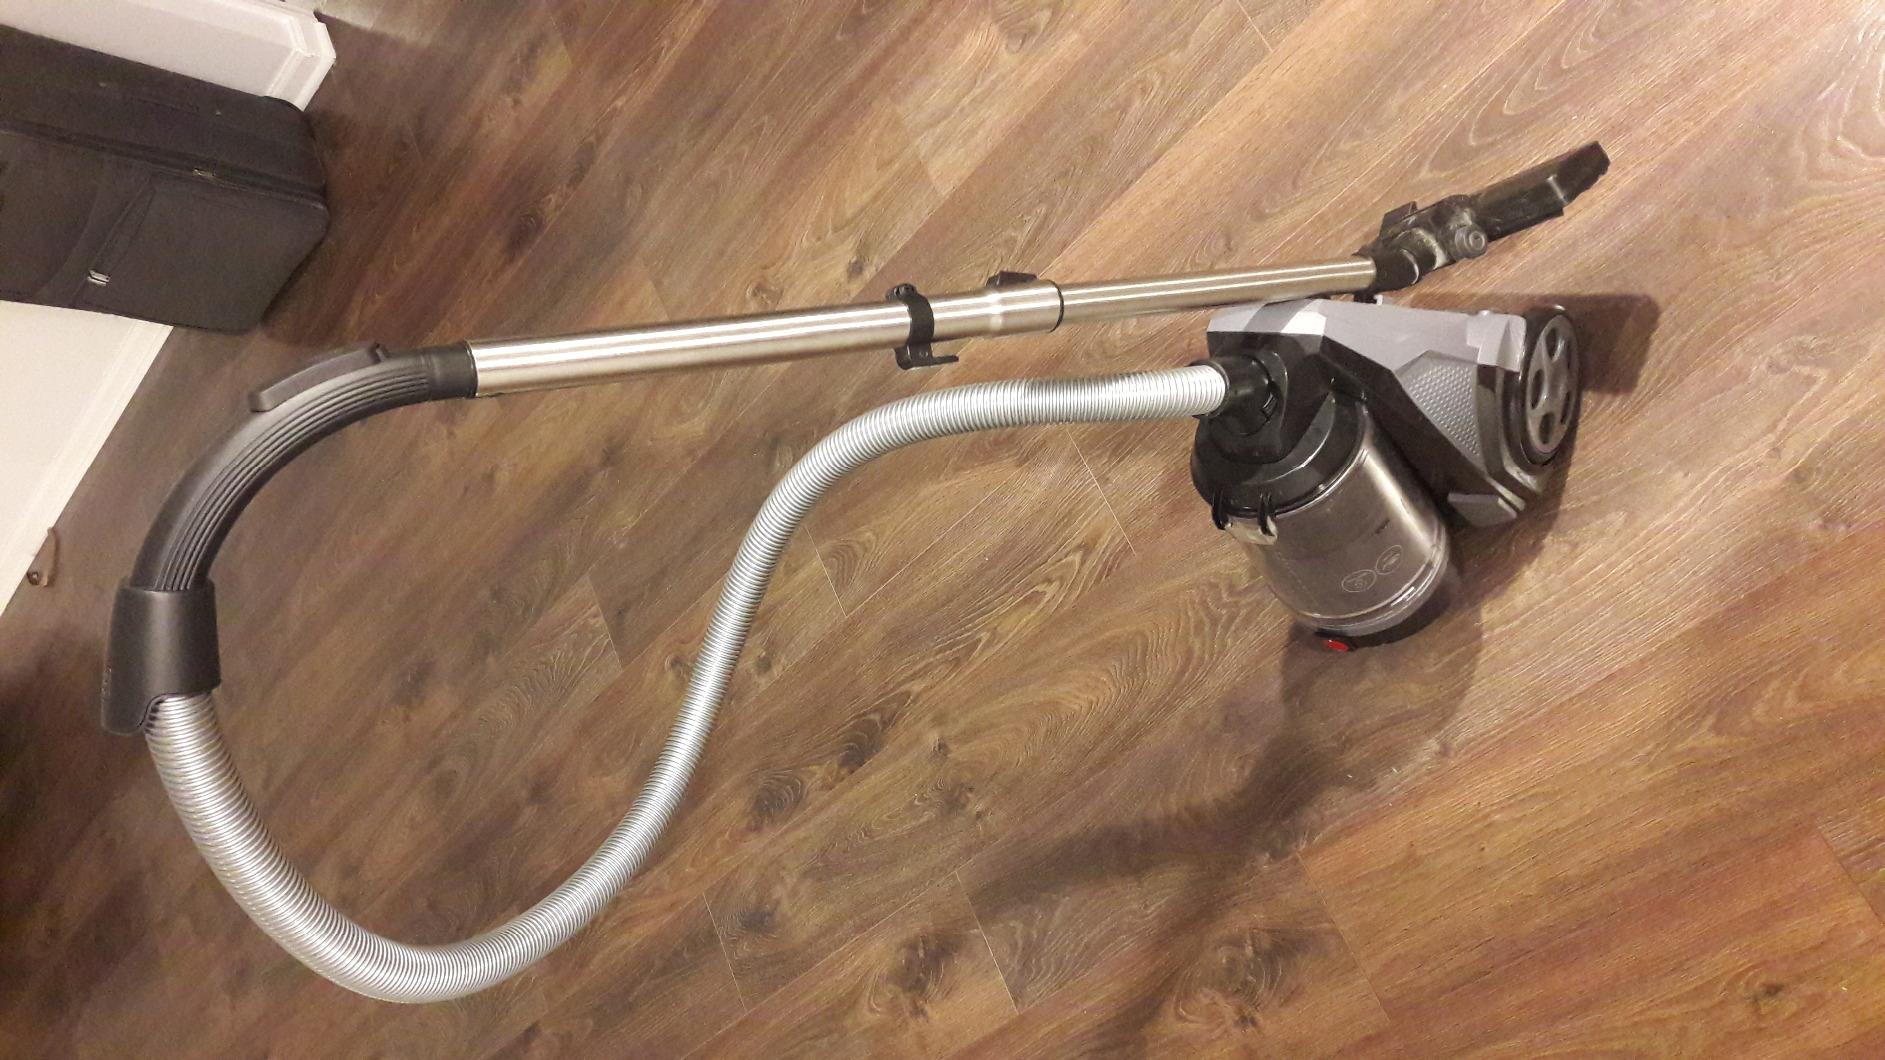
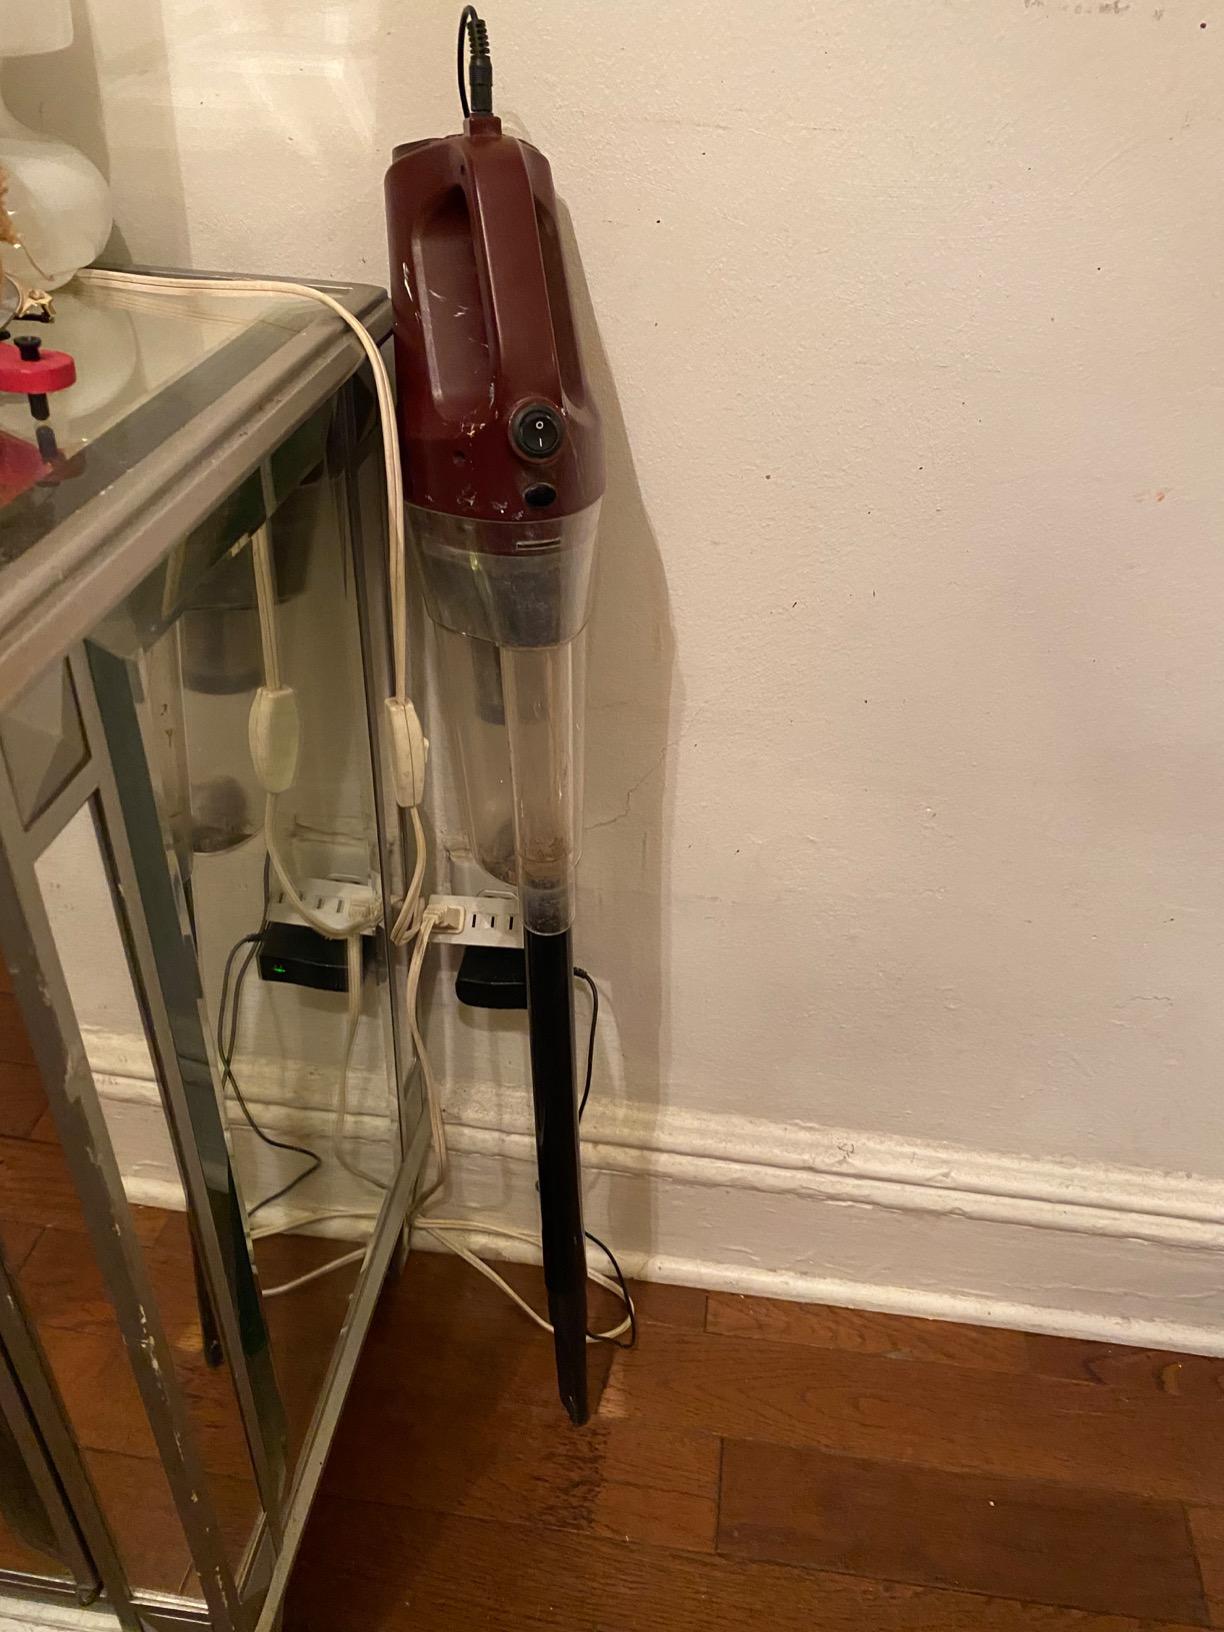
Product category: items_vacuum
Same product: no